Asian swamp eel

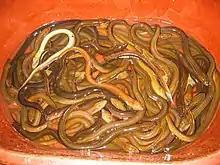
Introduced Asian swamp eels in Georgia in the United States

The Asian swamp eel has a scaleless, anguilliform body that grows to a meter or less, typically 25 to 40 cm as an adult. As a swamp eel, it has a tapering tail and blunt snout, and lacks pectoral and pelvic fins. The dorsal, anal, and caudal fins are rudimentary, with the caudal fin often absent. These fins serve to protect the swamp eel against rolling, and assist in sudden turns and stops. Its gill membranes are fused, but one v-shaped gill is located beneath the head. Such a shape prevents reverse flow.